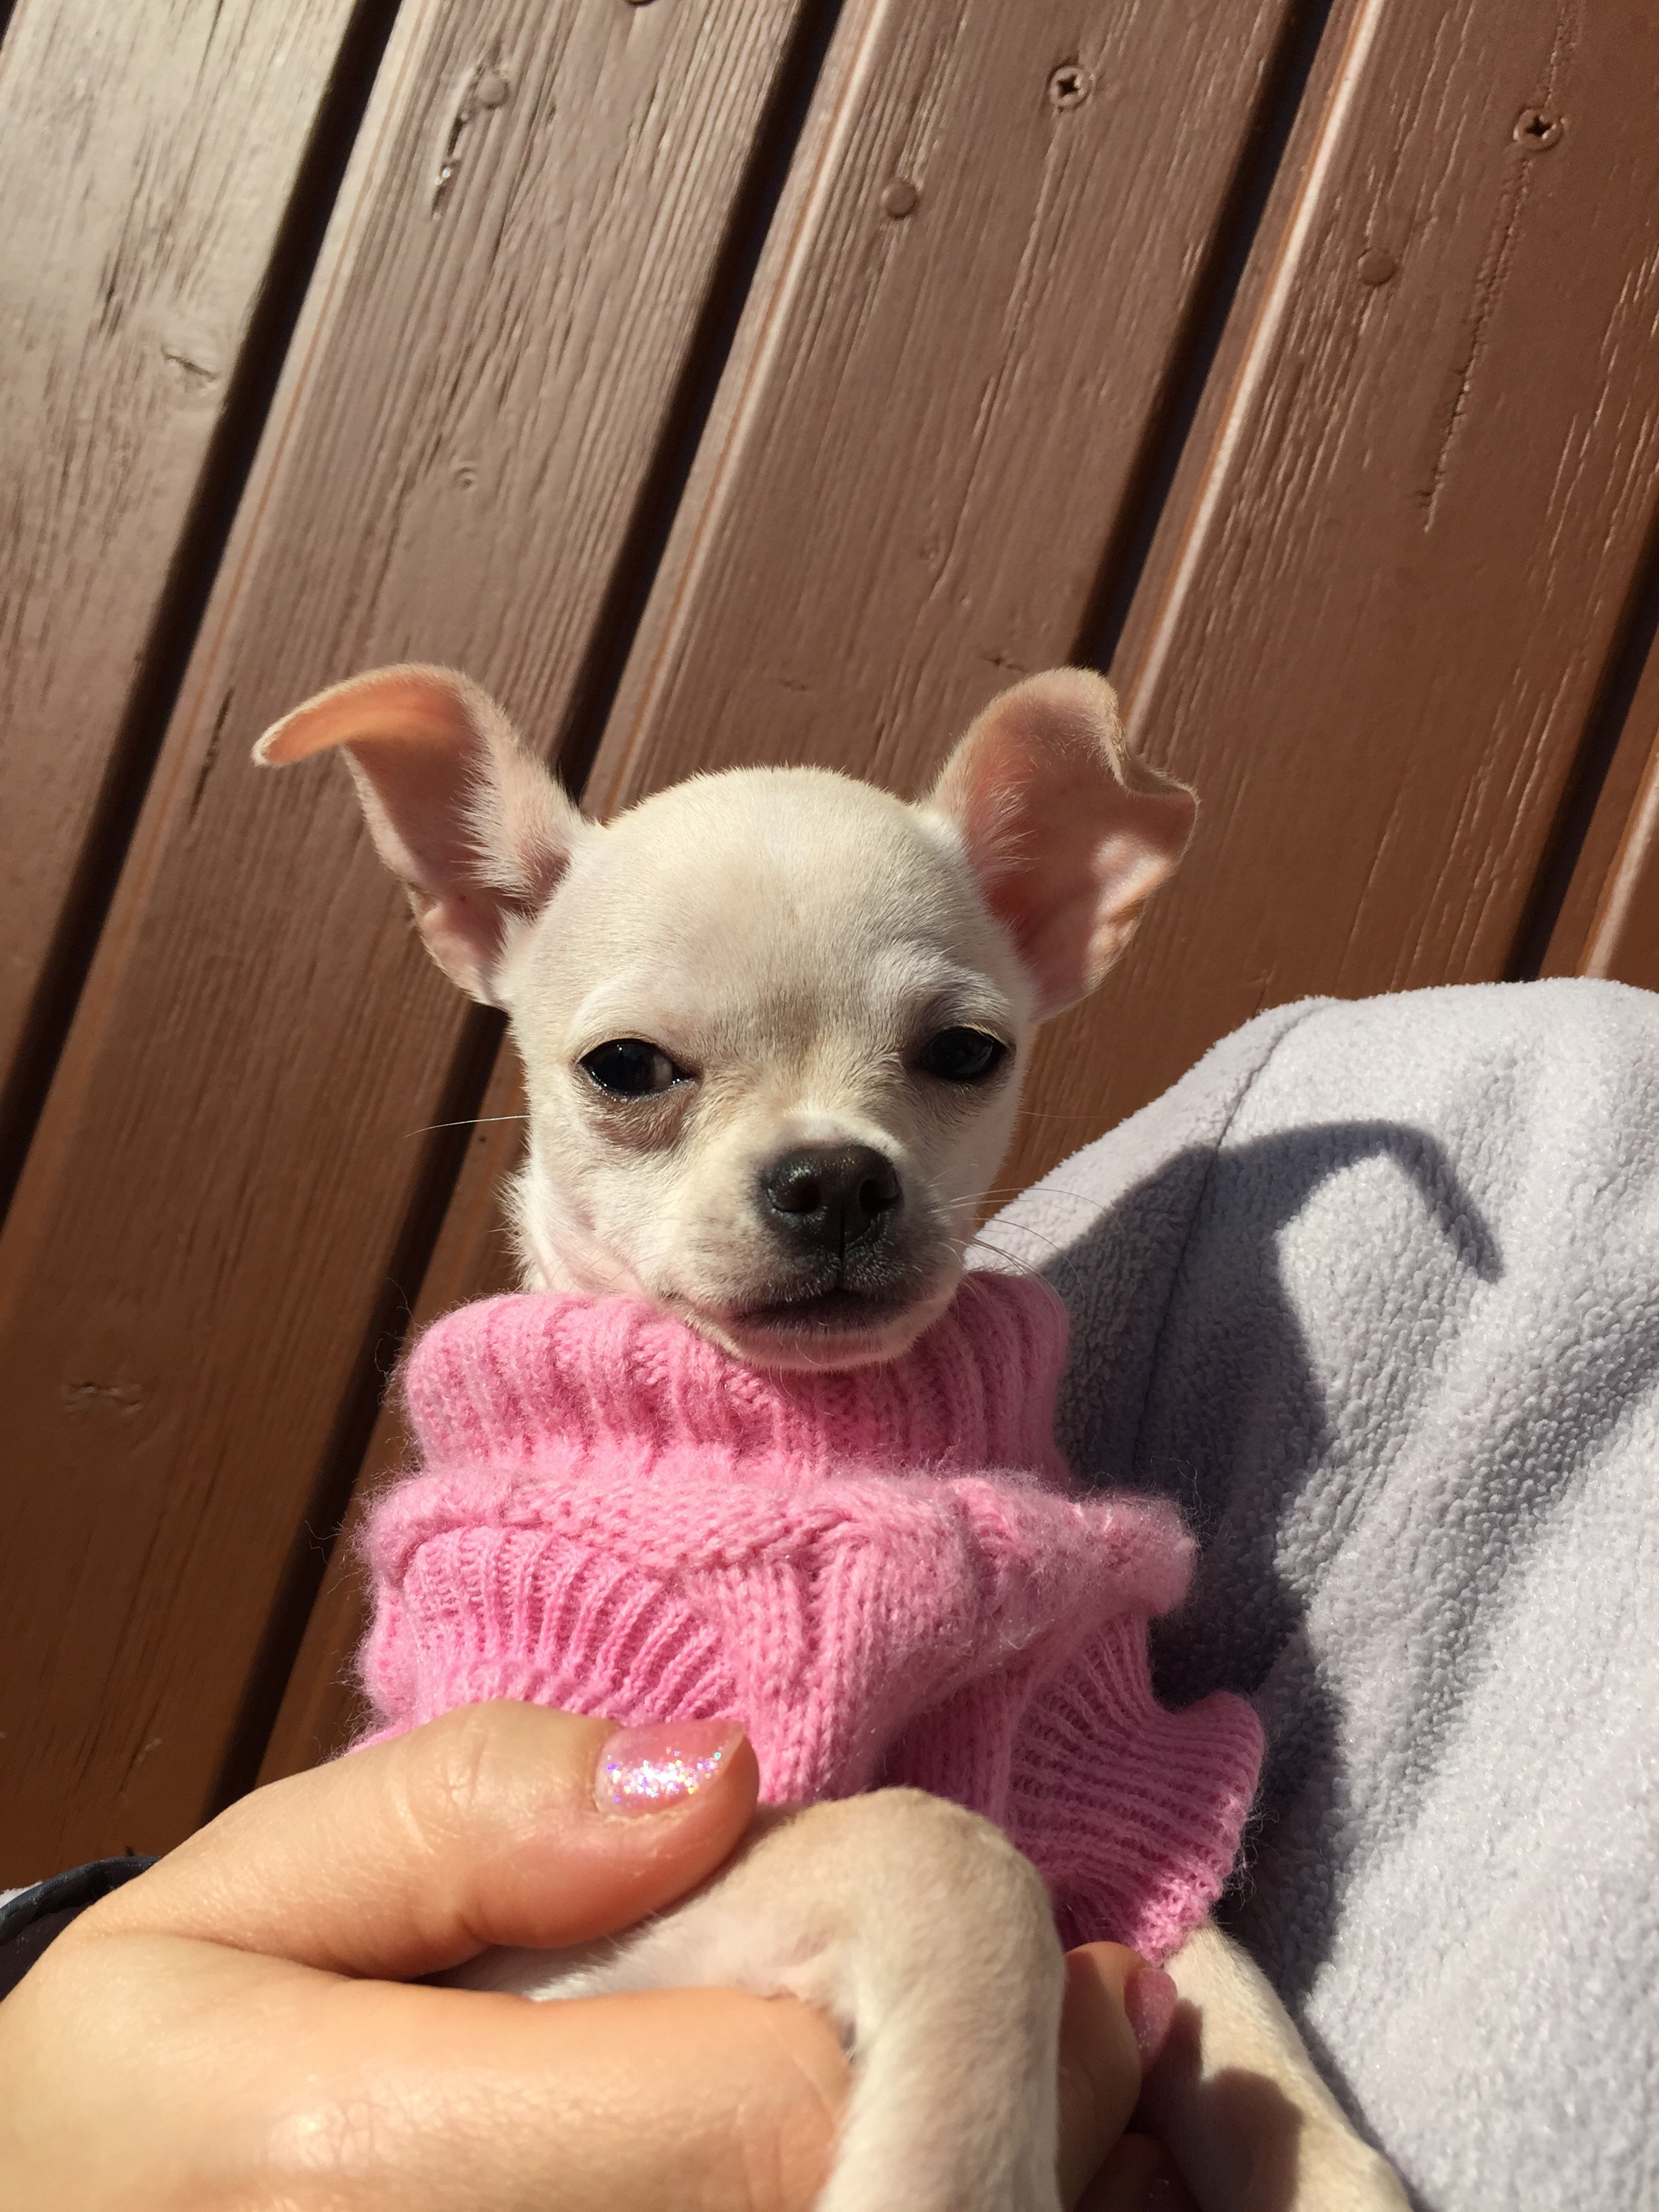
hand, puppy, dog, mammal, vertebrate, chihuahua, dog like mammal, carnivoran